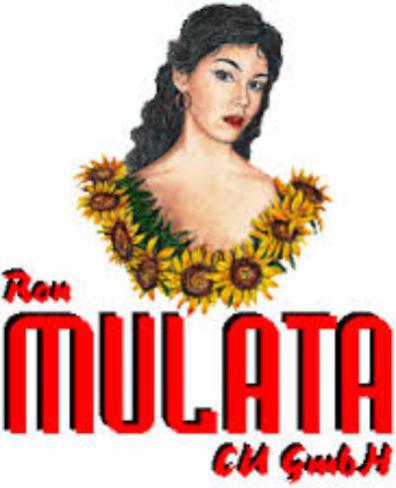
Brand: mulata
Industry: Food